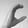
ASL letter: C